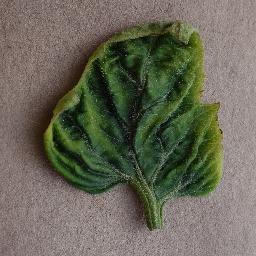
Label: Tomato___Tomato_Yellow_Leaf_Curl_Virus